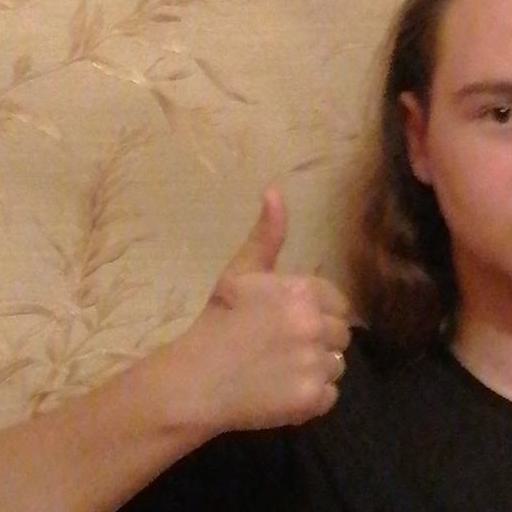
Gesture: like